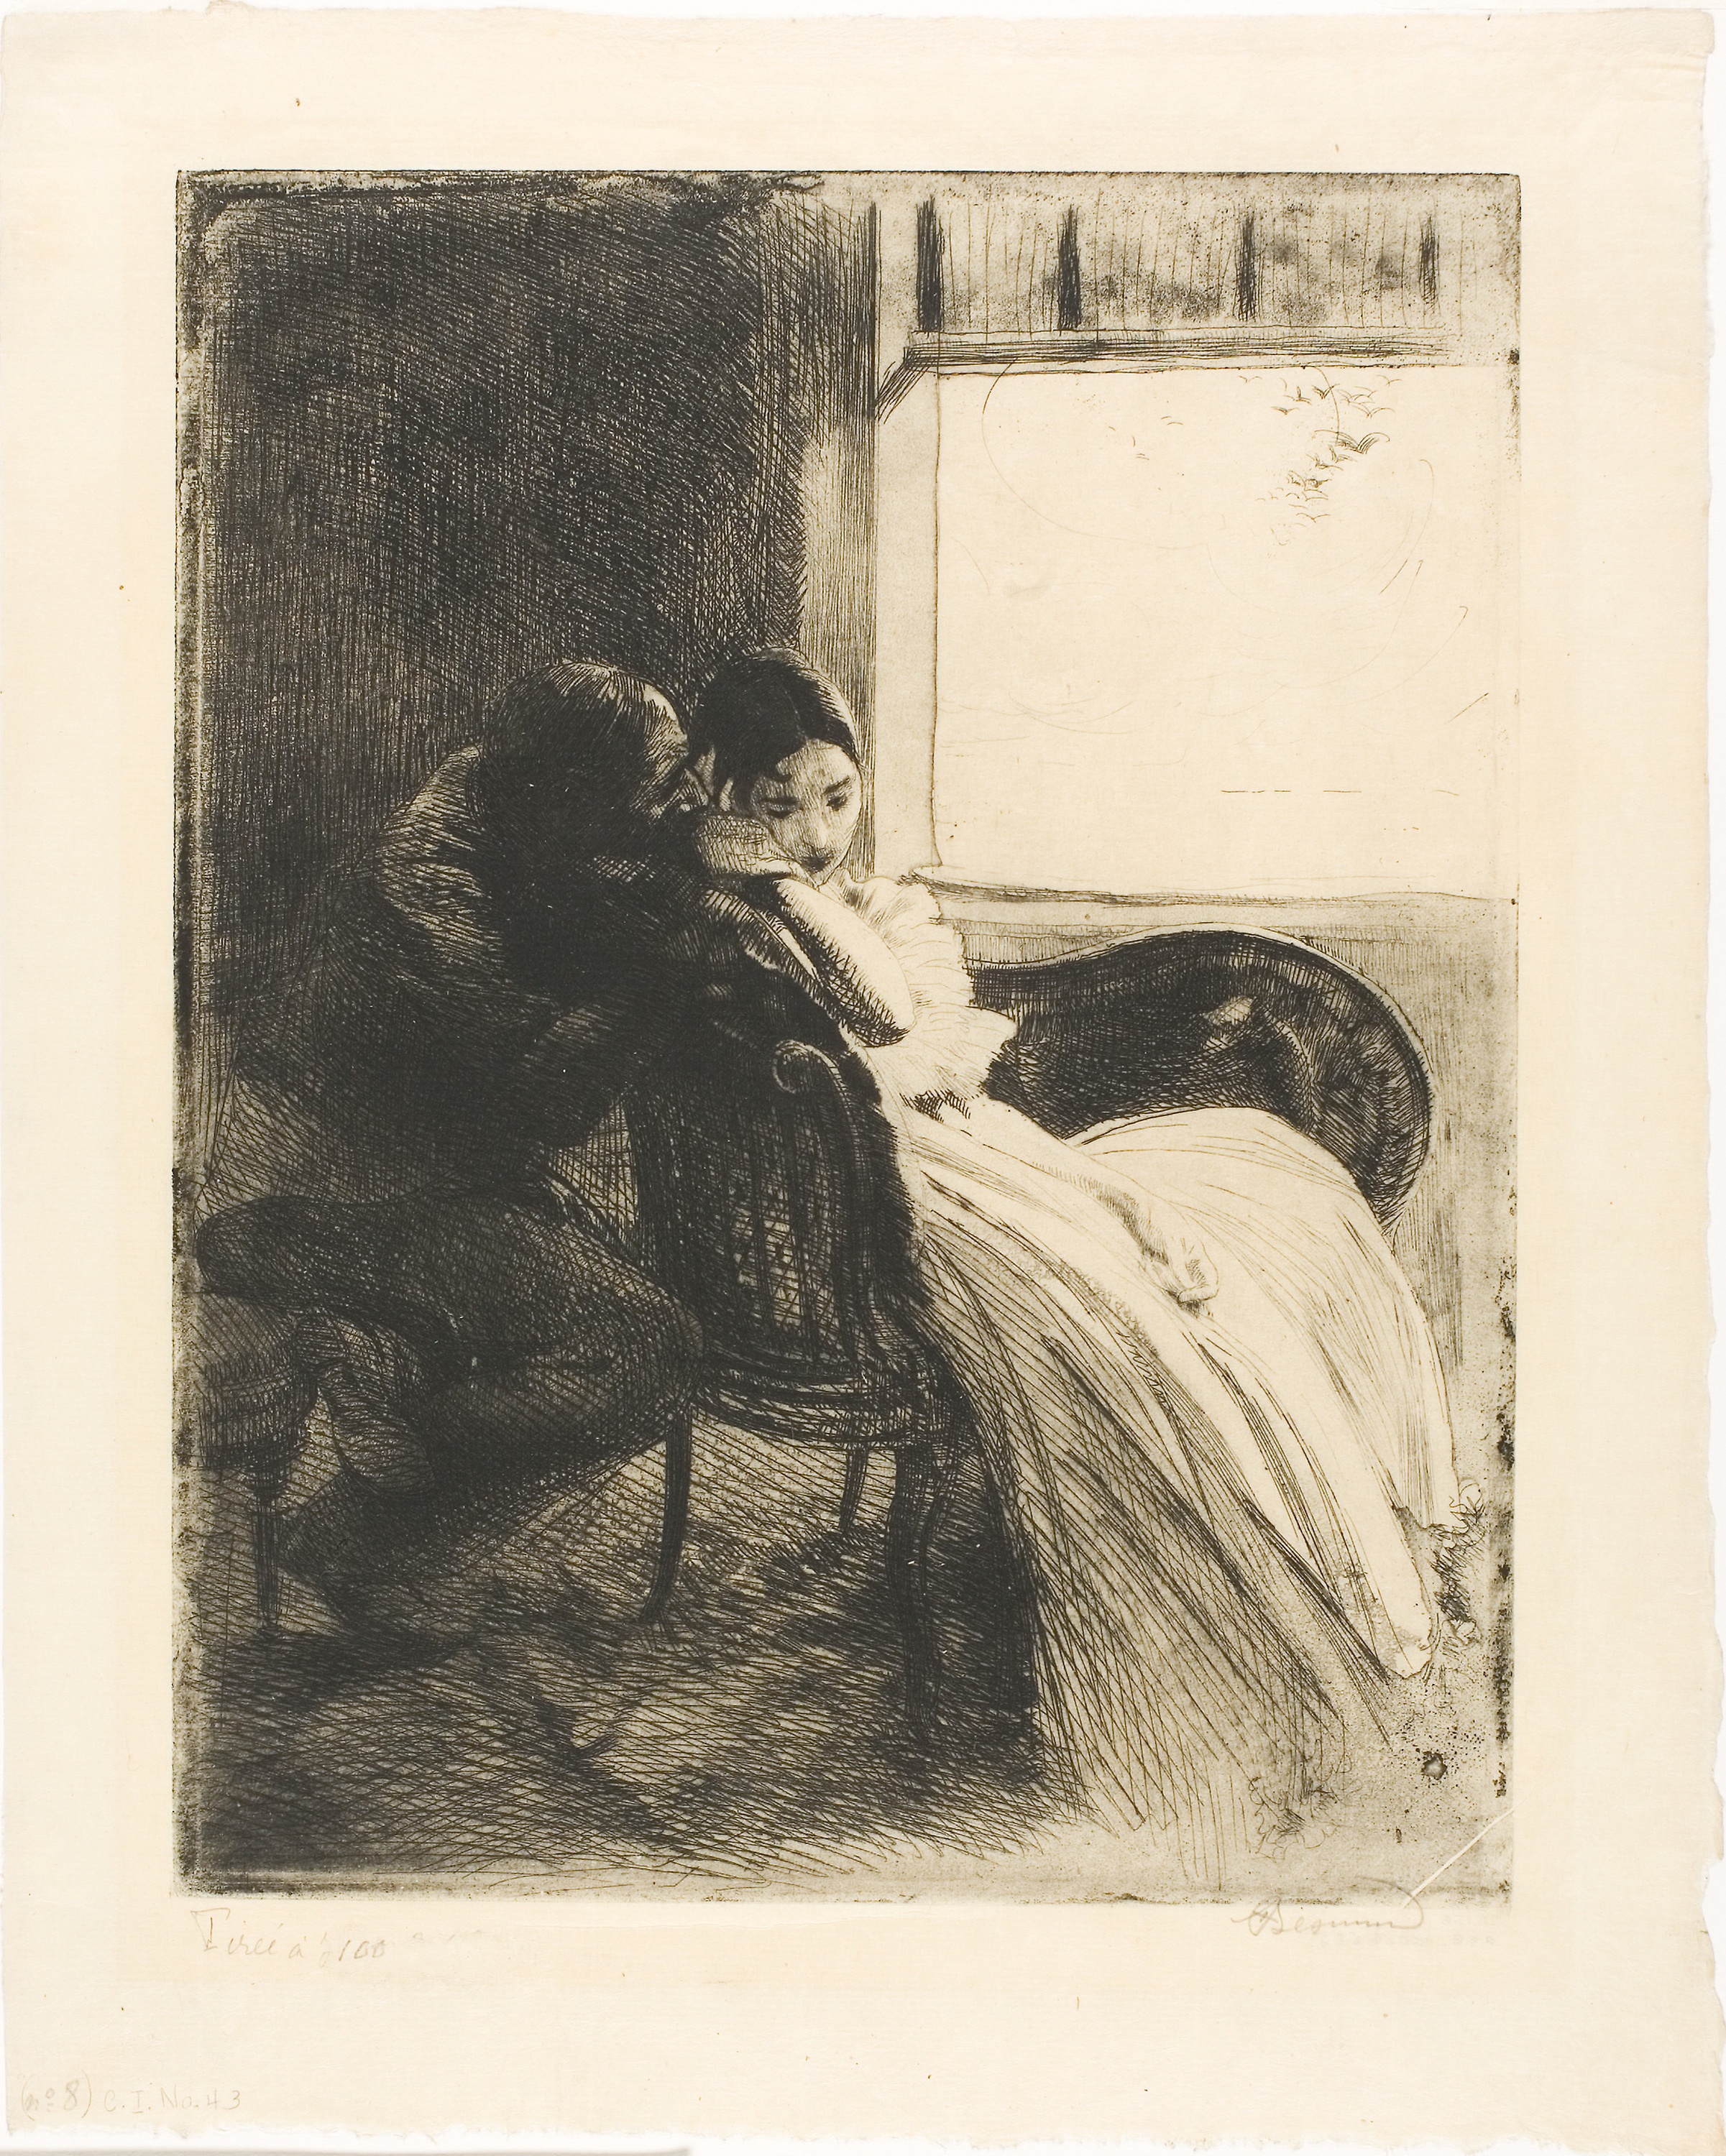
art, modern art, painting, portrait, visual arts, artwork, drawing, picture frame, self portrait